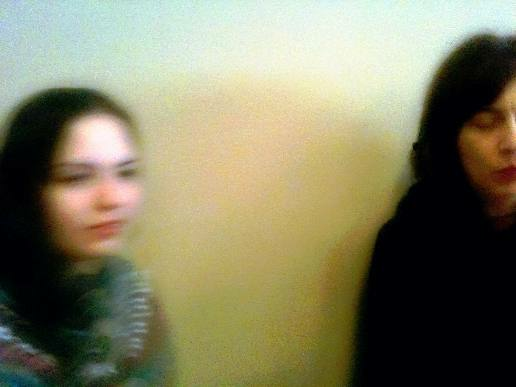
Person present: Yes